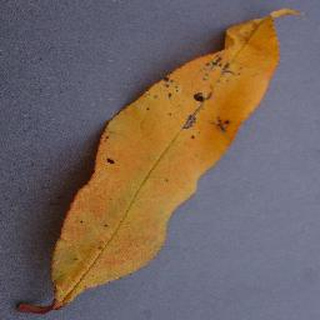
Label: peach_bacterial_spot